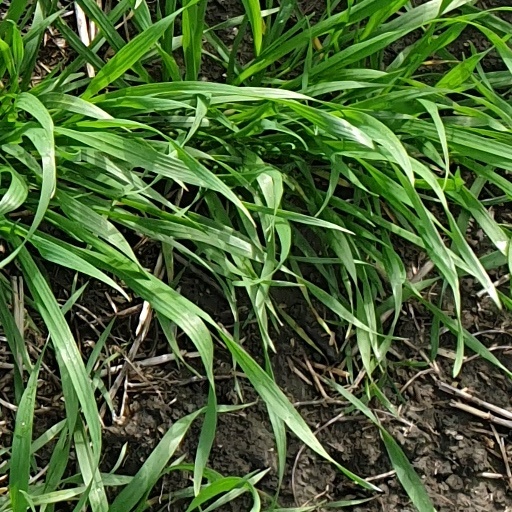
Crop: wheat